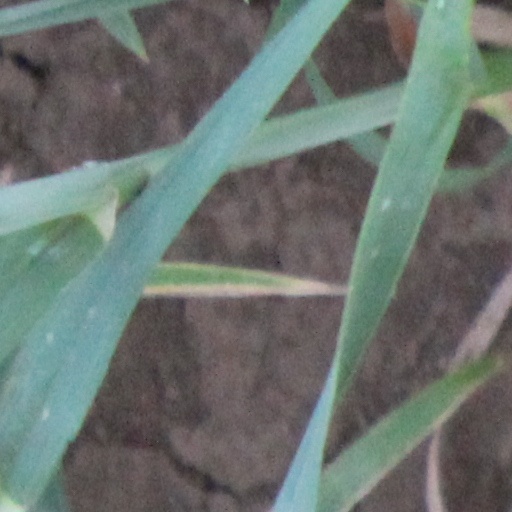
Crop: wheat